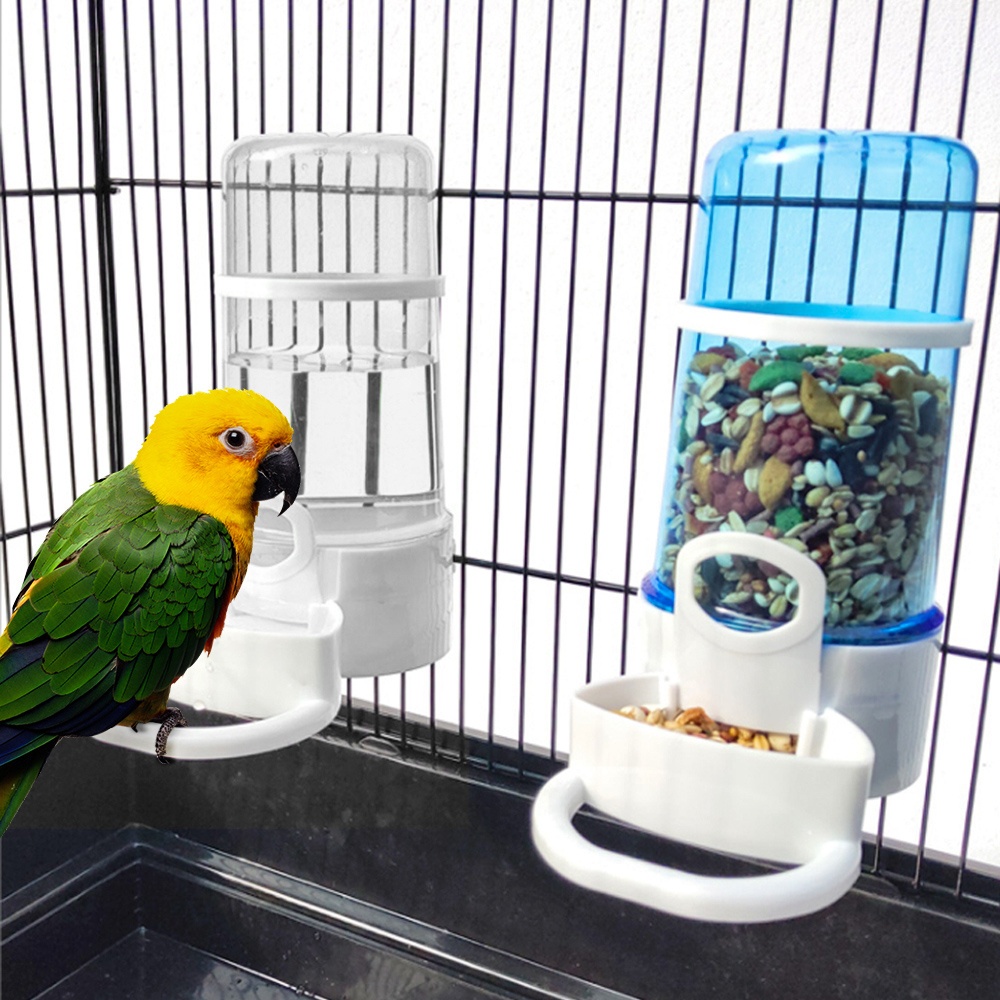
Bird Feeder Convenient Edible Bird Water Pipe PP Edible Blue Water Food
OnlineShopAU.com Product information: Material ：PP+PS Product Category: Pet Products Colour:blue,white Suitable ：for cages with 1-1.5cm cage wire spacing Size Size:Large Bottle diameter 7cm, height 15cm Packing list: Bird drinking jug x 1
Brand: OnlineShopAU.com
Category: Animals & Pet Supplies > Pet Supplies > Bird Supplies > Bird Cage Accessories > Bird Cage Food & Water Dishes